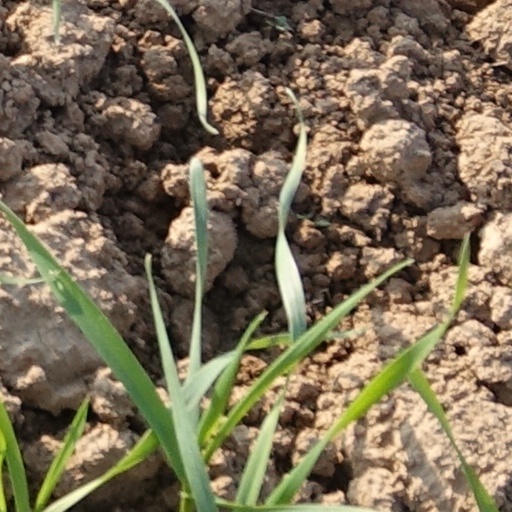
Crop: wheat